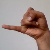
The image shows a hand gesture representing the letter 'J' in Indian Sign Language.